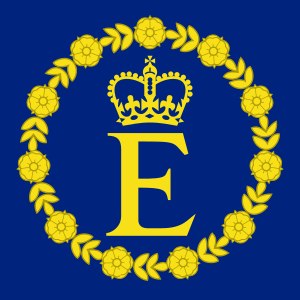
Storbritanniens kongelige flag
Dronning Elizabeth 2s personlige flag, som indgår i det kongelige flag i samvelderiker.
Storbritanniens kongelige flag er et flag, som i forskellige former bruges af den britiske monark og medlemmer af kongefamilien. I tillæg til de to former, som bruges i Storbritannien, findes egne, kongelige flag for flere lande i Commonwealth.